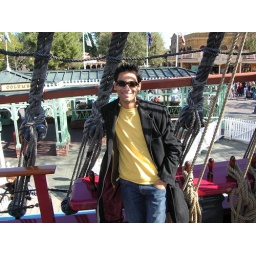
Taking the river cruise in one of the old ships